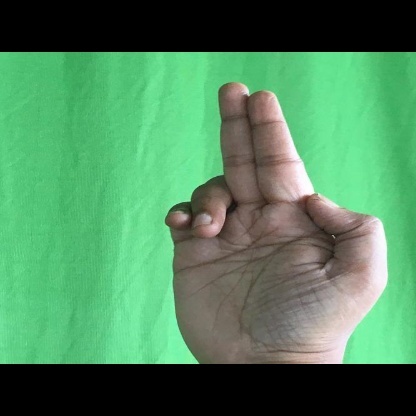
Mudra: Ardhapathaka